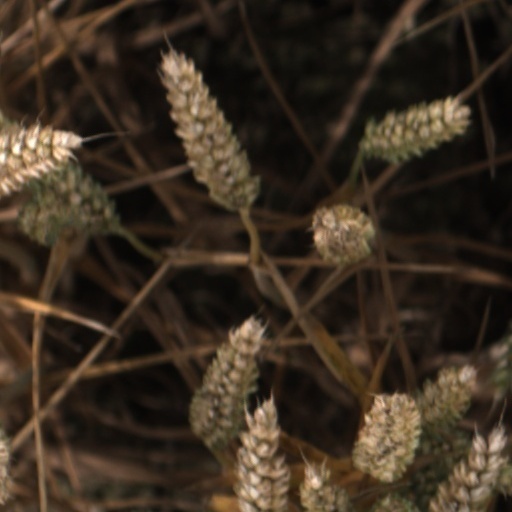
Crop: wheat